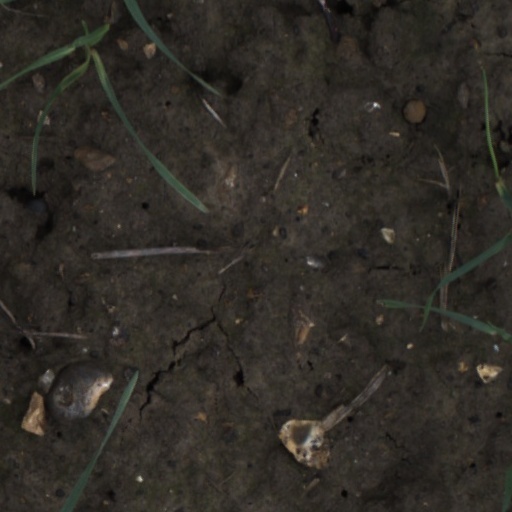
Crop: wheat